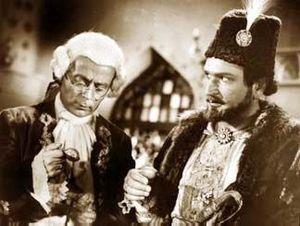
Le cinéma azerbaïdjanais désigne la production cinématographique de l'Azerbaïdjan. Le cinéma azerbaïdjanais est des premiers cinémas dans le monde et une cinématographie nationale a été créée dans les années 1920.